Matilda of Tuscany

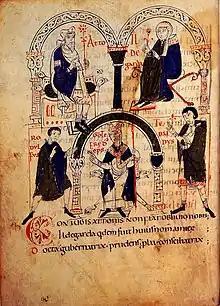
Adalbert-Atto of Canossa and his wife Hildegard surrounded by arches above their three sons Rudolph, Geoffrey (Gotofred), and the grandfather of Matilda, Tedald - Donizo's "Vita Mathildis" (Vatican Library, Codex Vat. Lat. 4922, fol. 20v)

Although these names were only created by later generations, Matilda came from the noble House of Canossa, also named the Attonids. The oldest proven ancestor of the House of Canossa was the nobleman Sigifred, who lived in the county of Lucca during the first third of the tenth century. He probably increased his sphere of influence in the area around Parma and in the foothills of the Apennines. His son, Adalbert-Atto, was able to bring several castles in the foothills of the Apennines under his control in the politically fragmented region. Adalbert-Atto married Hildegard, of the Supponid Frankish noble family who had been very influential in northern Italy.